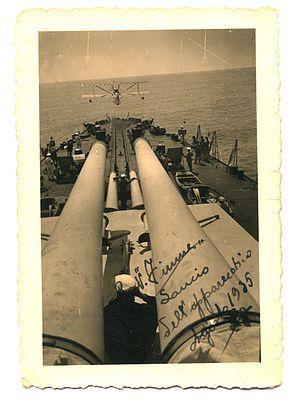
La Classe Zara est une classe de croiseurs lourds italiens de la Regia Marina. Les quatre croiseurs de cette classe, le Zara, le Fiume, le Pola et le Gorizia, furent beaucoup utilisés durant la Seconde Guerre mondiale.